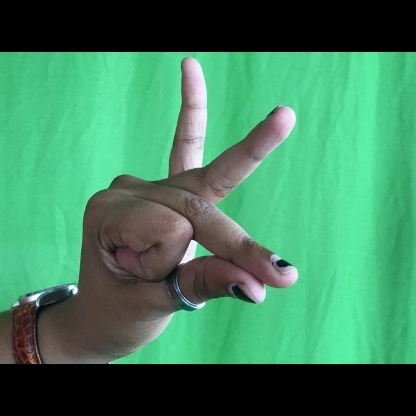
Mudra: Bramaram